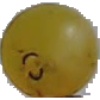
Label: white_grape